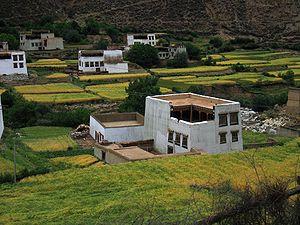
Cet article traite de différents aspects de l'architecture tibétaine.
Le Tibet, ou anciennement Thibet, est une région de plateau située au nord de l'Himalaya en Asie, habitée traditionnellement par les Tibétains et d'autres groupes ethniques et comportant également une population importante de Hans et de Huis. Le Tibet est le plateau habité le plus élevé de la planète, avec une altitude moyenne de 4 900 m.